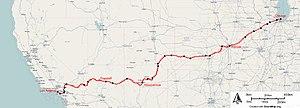
Le Southwest Chief est un train de voyageurs des États-Unis qui relie Chicago à Los Angeles.